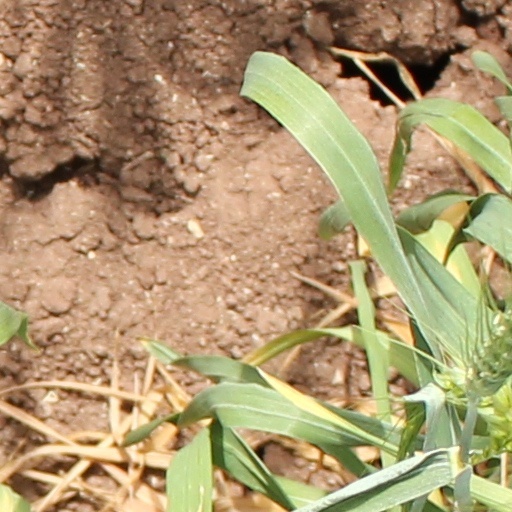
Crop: wheat